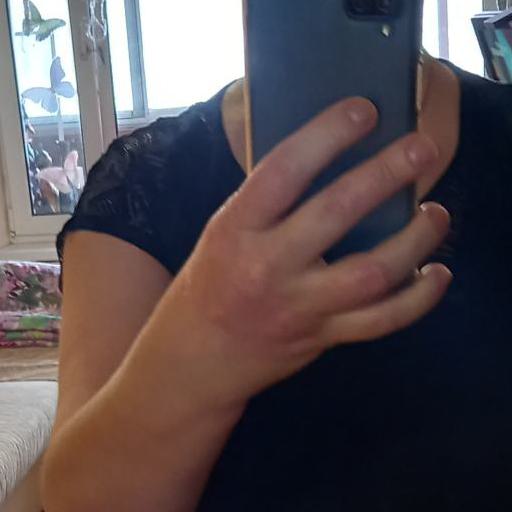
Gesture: no_gesture